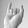
ASL letter: I